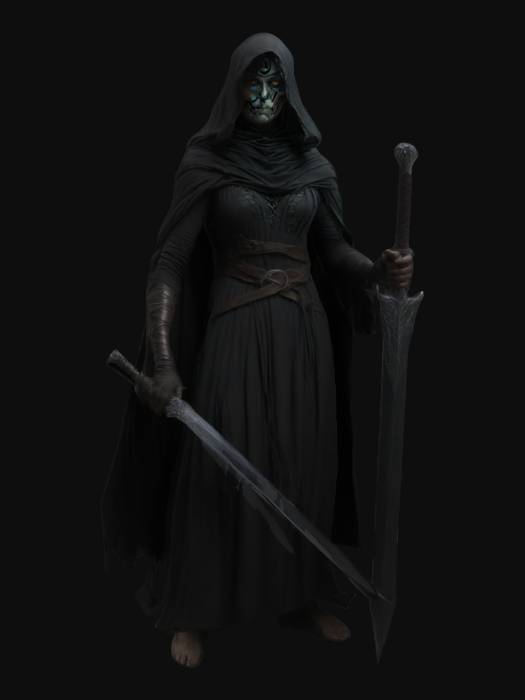
미적 점수 (1~10점): 6